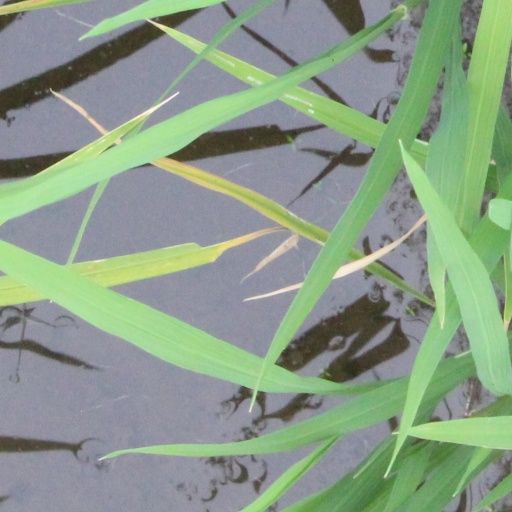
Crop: rice